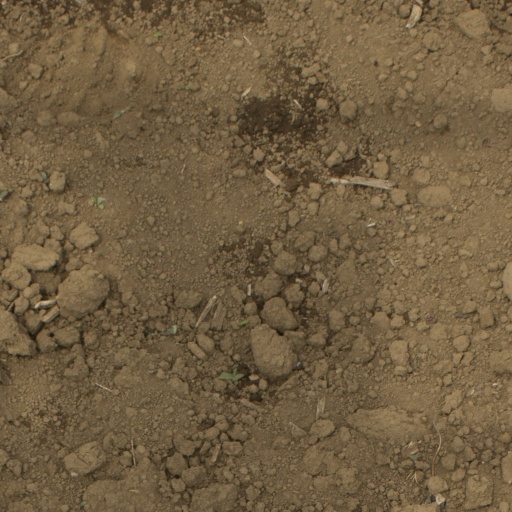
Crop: Jerusalem artichoke